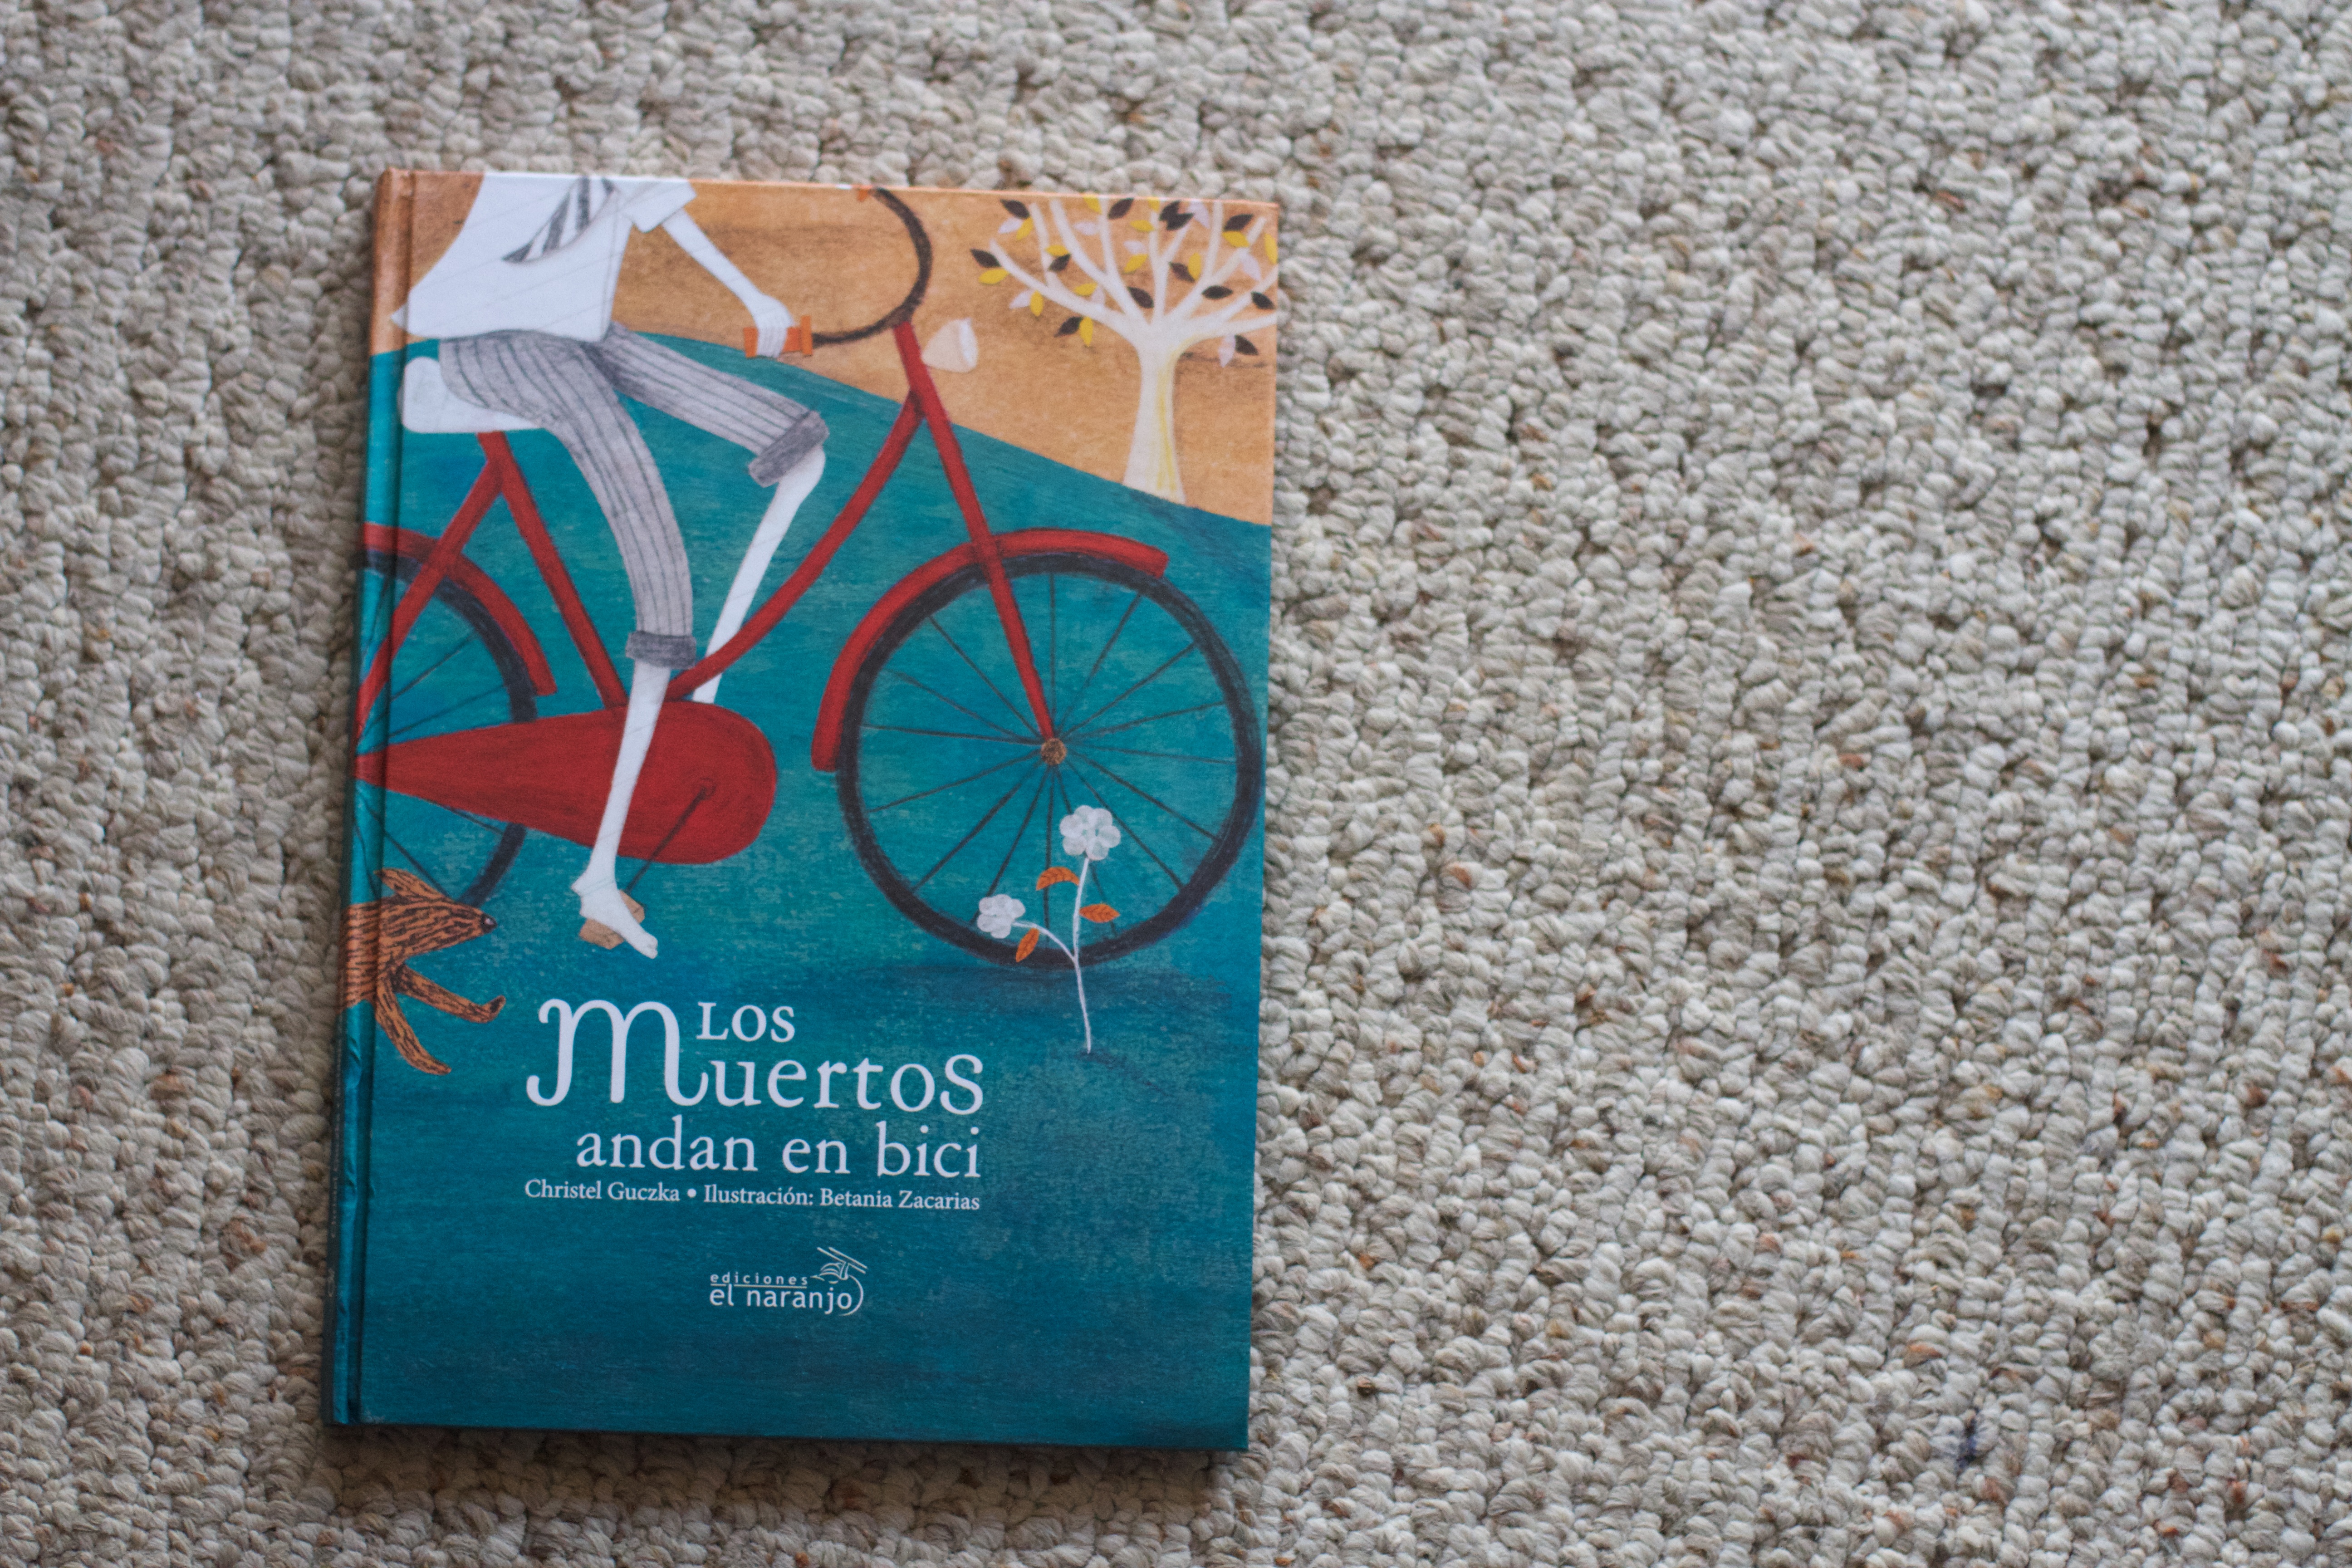
book, blue, art